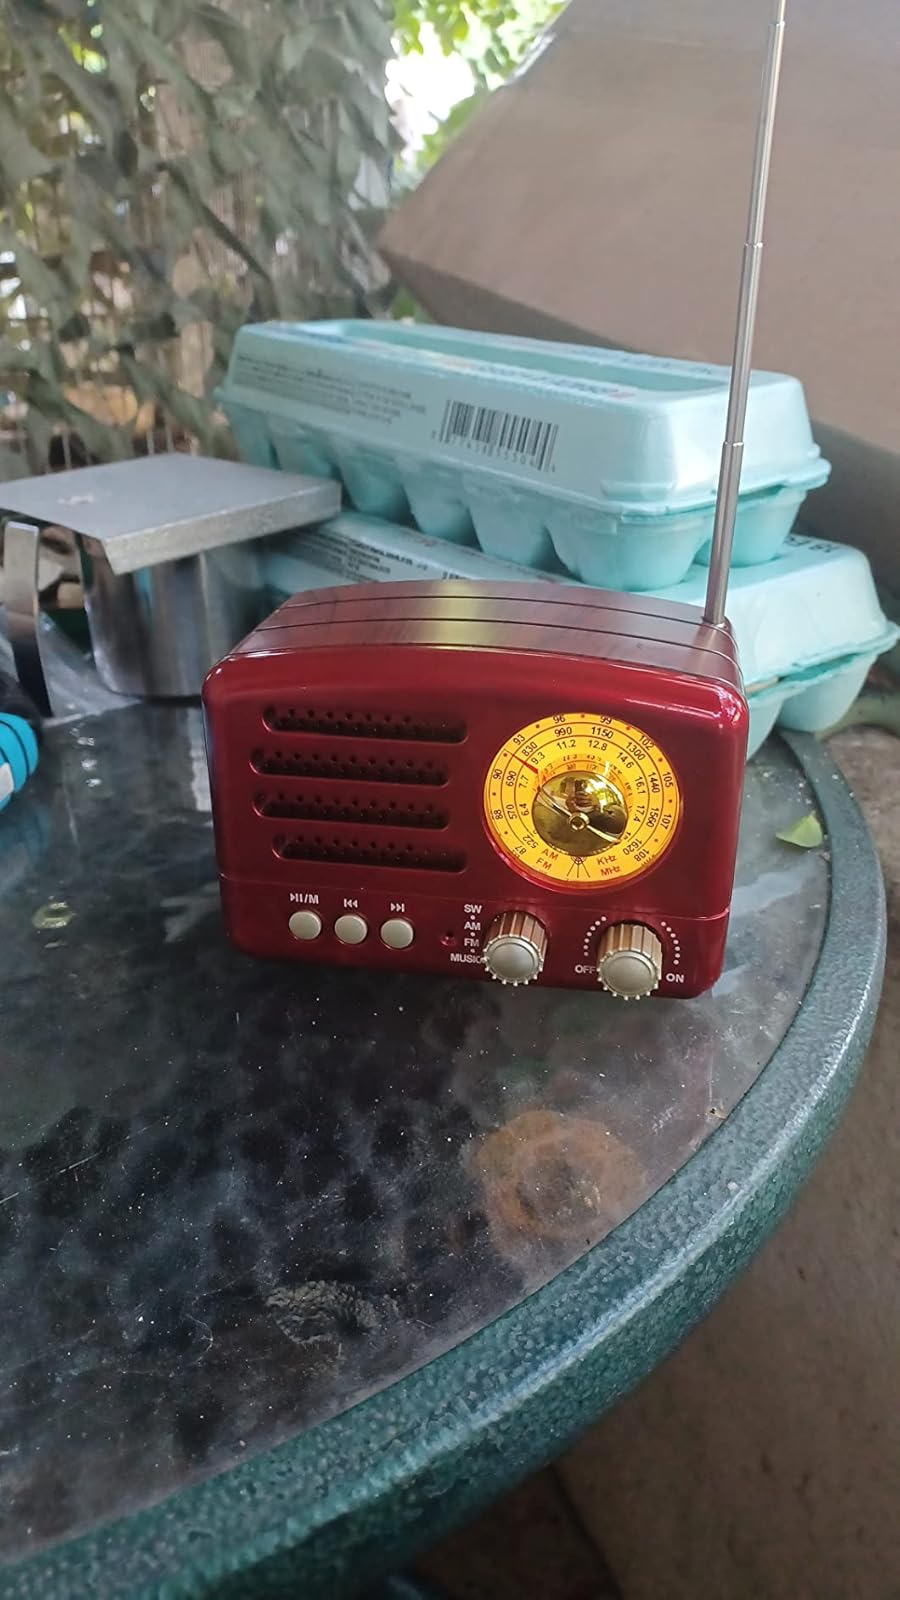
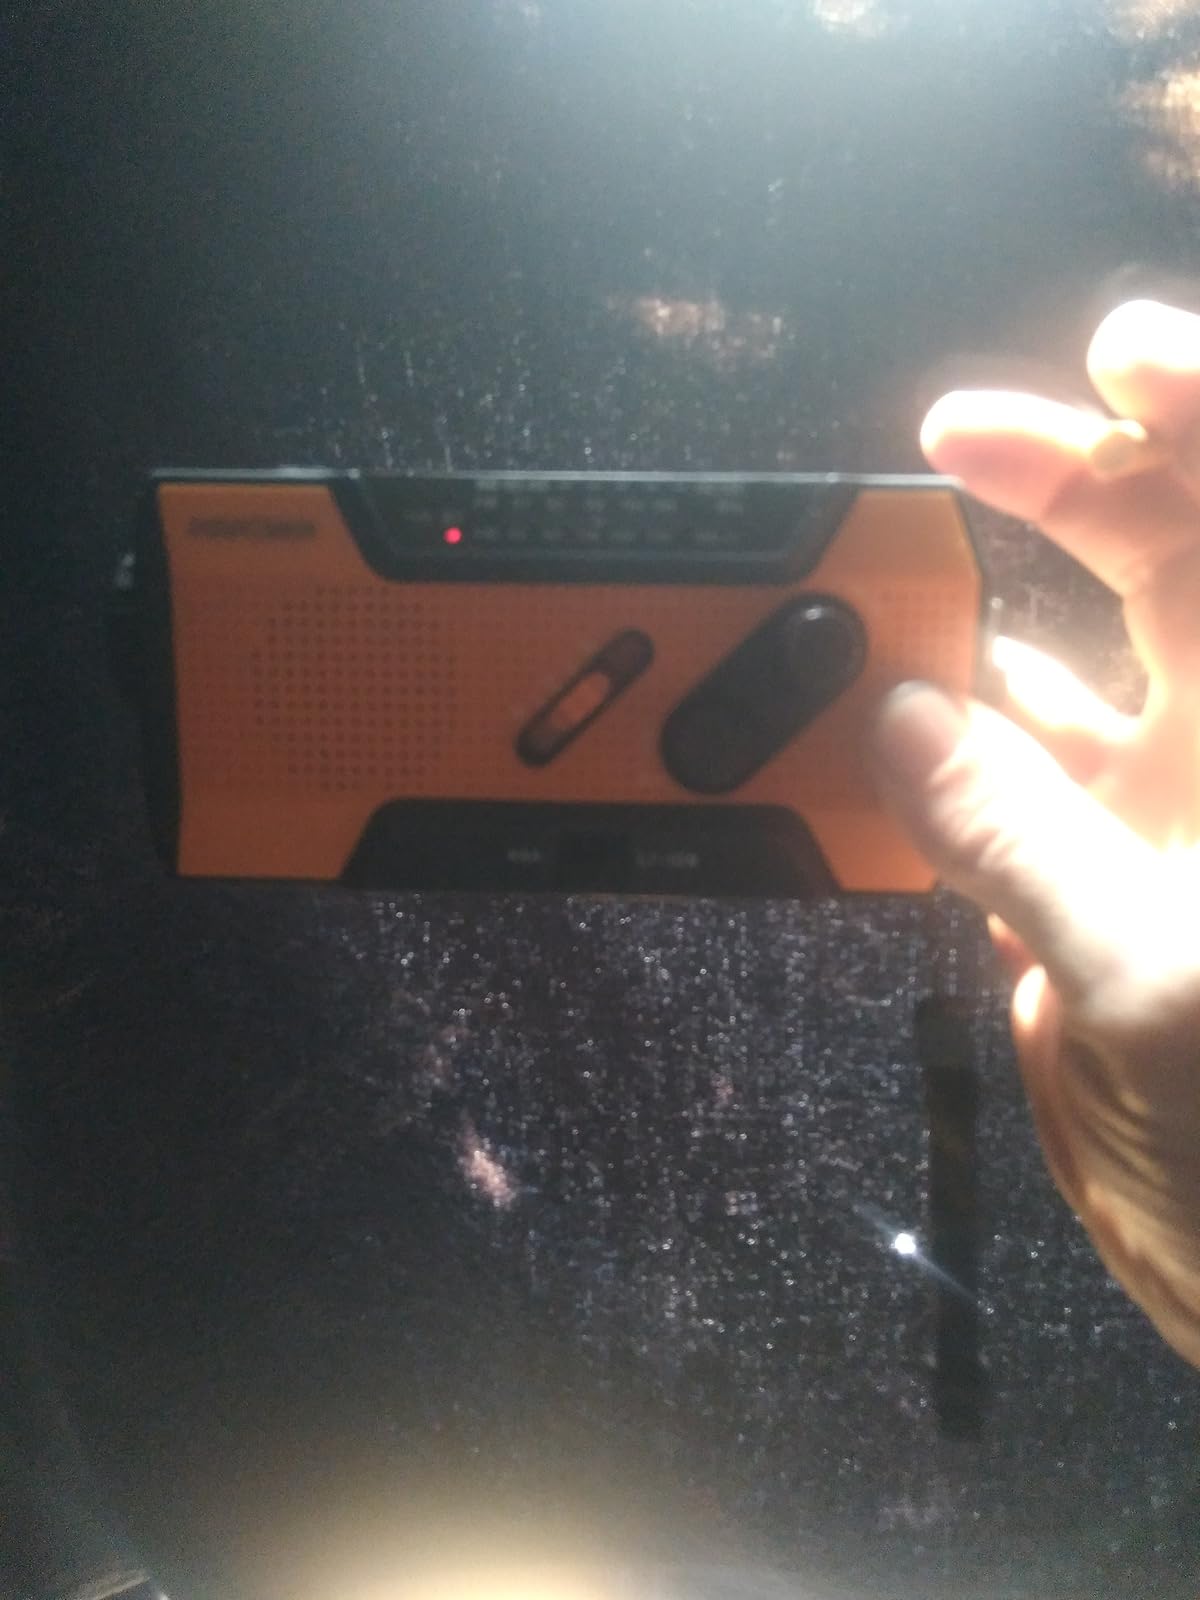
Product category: radio
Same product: no